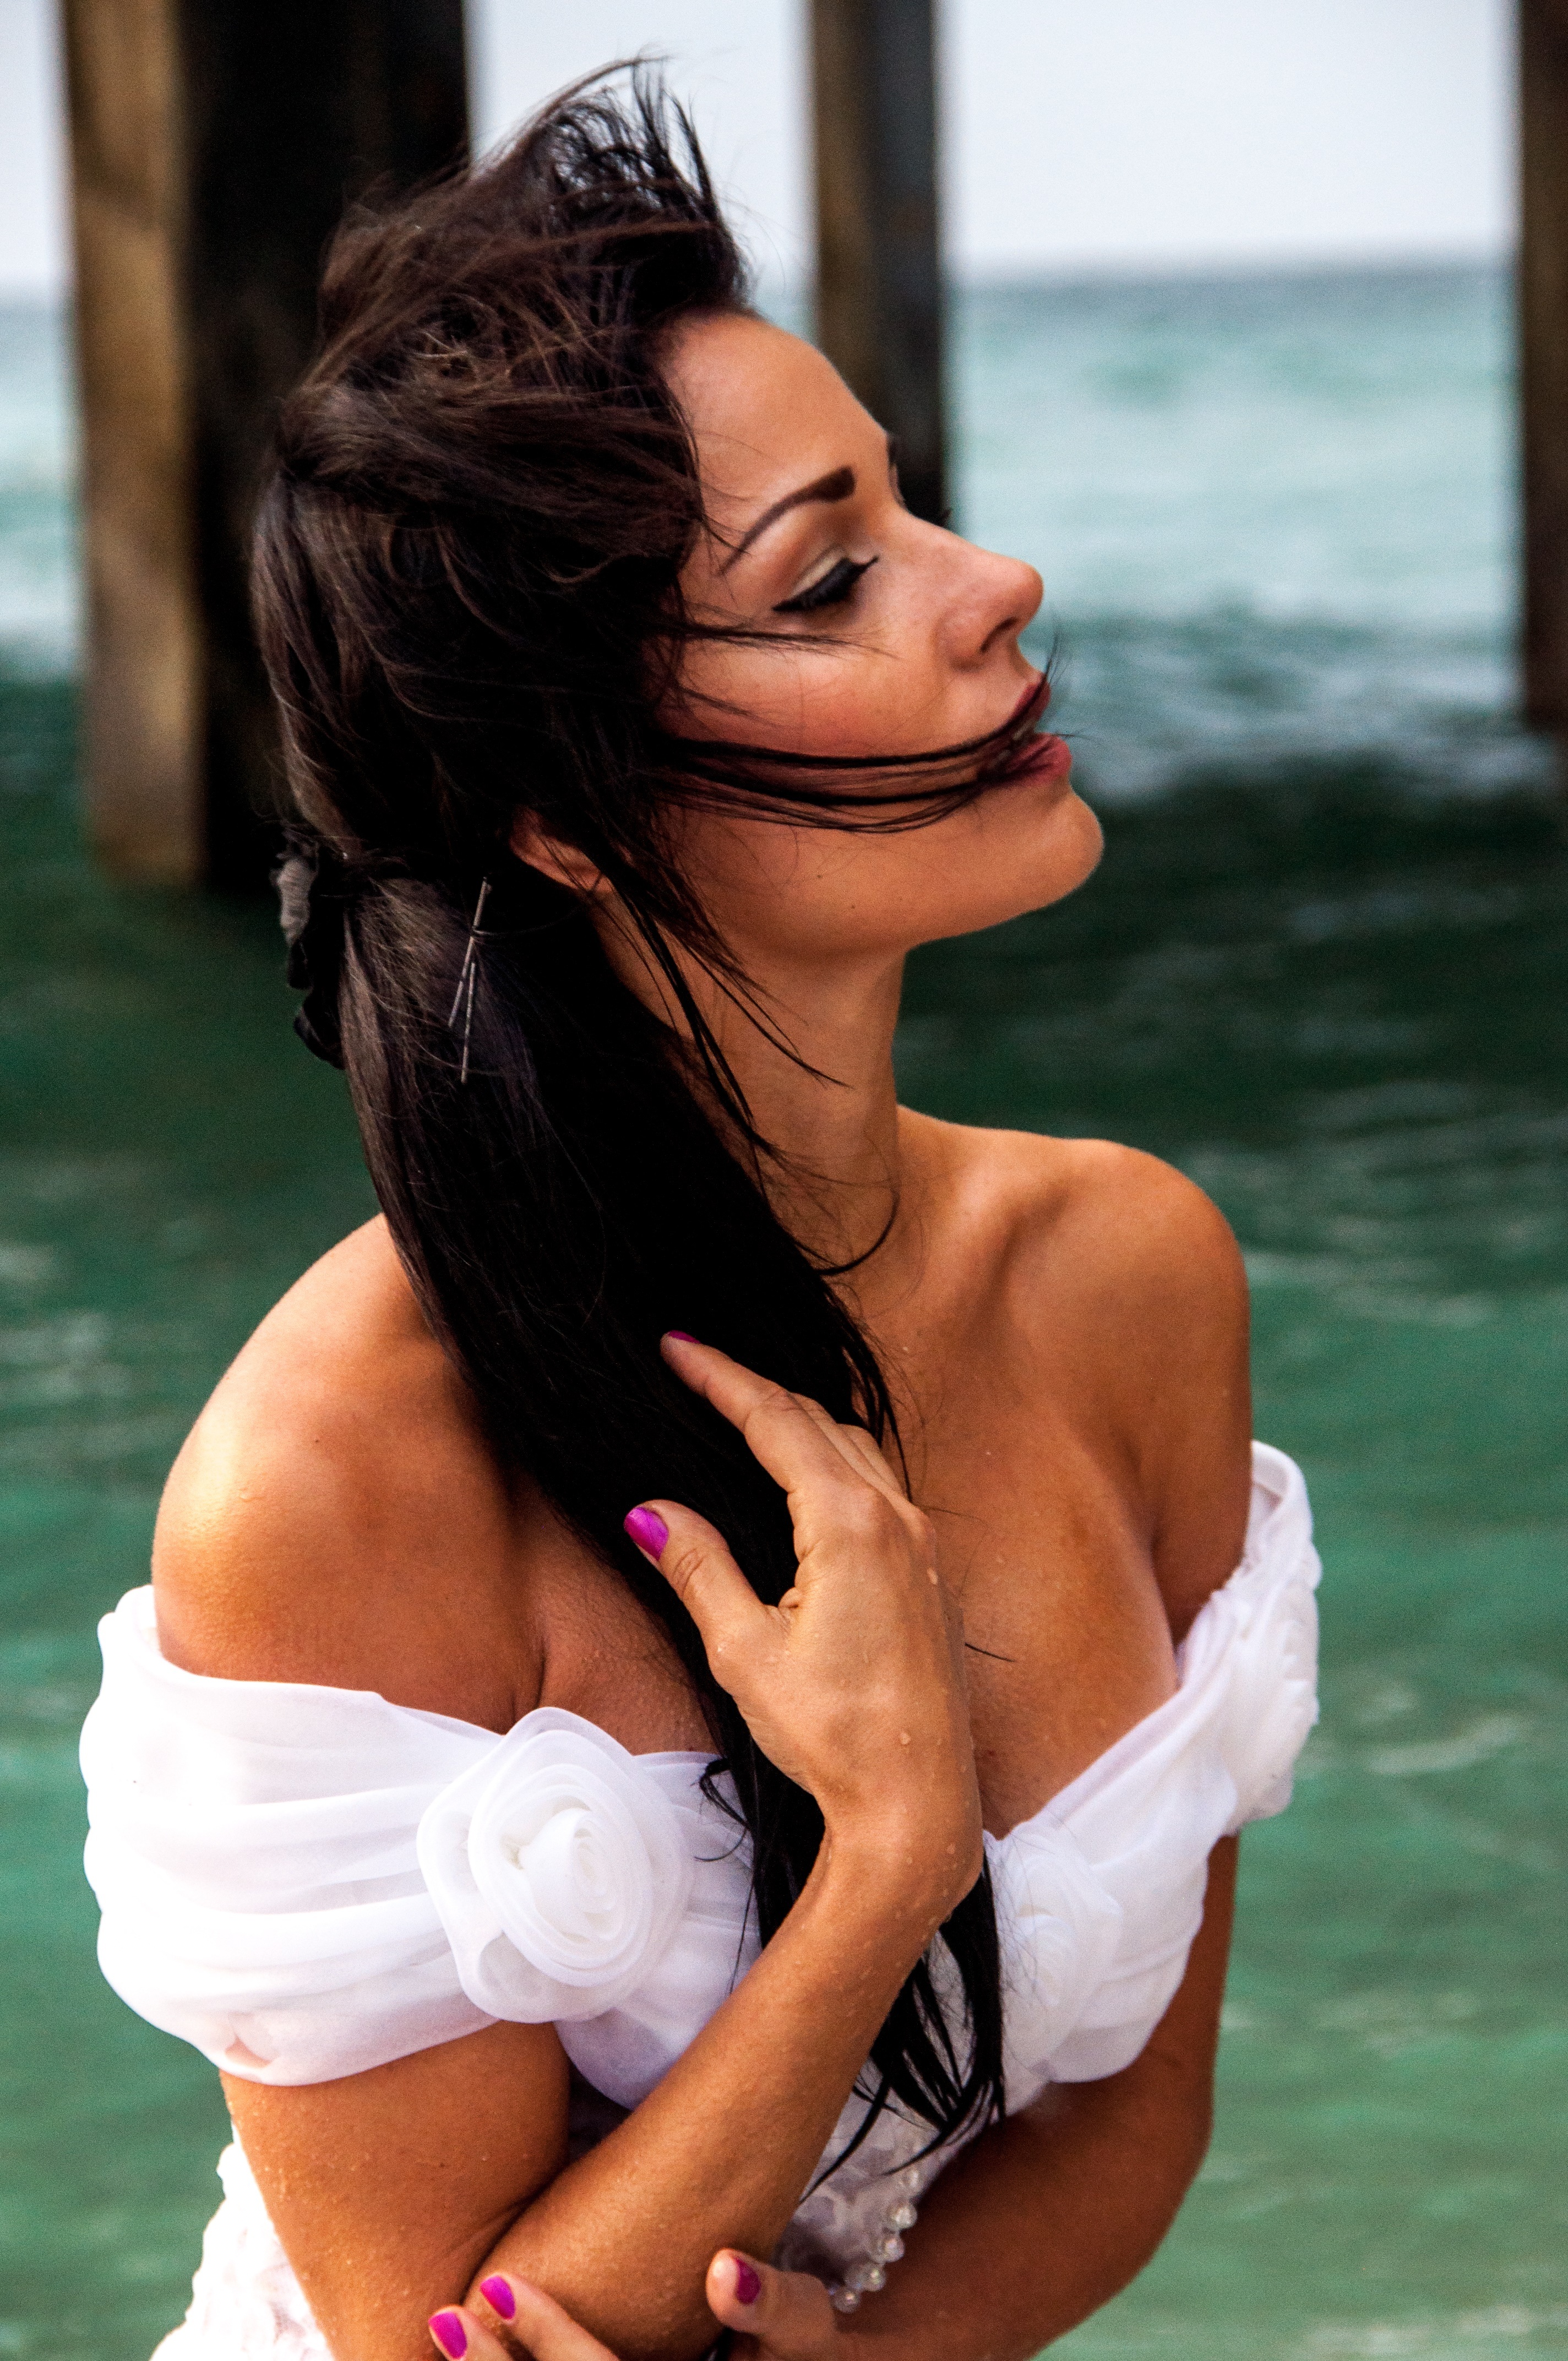
man, person, girl, woman, hair, female, leg, portrait, model, fashion, clothing, lady, hairstyle, muscle, swimwear, outdoors, fun, dress, photograph, skin, beauty, attractive, glamour, interaction, abdomen, photo shoot, sun tanning